Crash 'n' Burn (2004 video game)

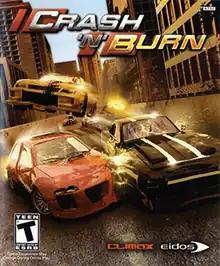
North American cover art

Crash 'n' Burn is a racing video game developed by Climax Racing and published by Eidos Interactive in 2004. The game bears no relation to the 3DO title of the same name, despite being published by Eidos, who owned Crystal Dynamics, the developers of the 3DO game.